Crossing of the Danube Cross

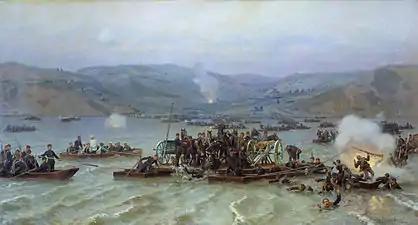
Russian forces crossing of the Danube, June 1877, painting by Nikolai Dmitriev-Orenburgsky, 1883. The crossing was only possible because the Russians and Romanians had destroyed all the Turkish craft and then mined the river.

The Decoration was named after the Danube River where the Romanian Army fought the Ottoman Imperial Army.